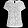
Label: T - shirt / top